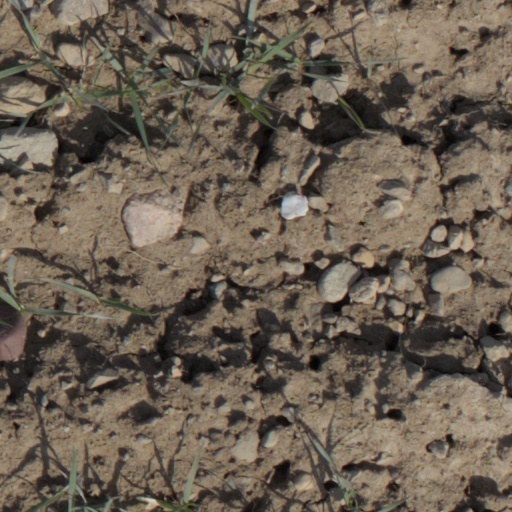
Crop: wheat